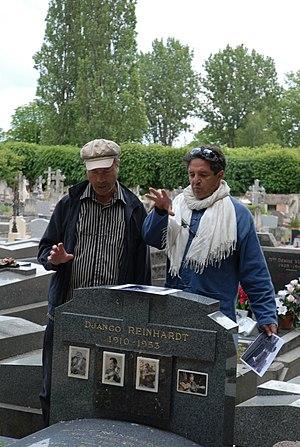
Lors du tournage de ""Django Reinhardt, Trois doigts de génie"" au cimetière de Samois sur Seine avec Eric Turpin - chef opérateur"
Christian Cascio est un journaliste, réalisateur et producteur de télévision français né le 5 février 1960 à Alger.